The Mystery of the Sea

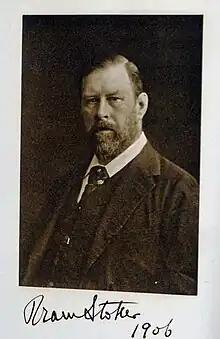
Bram Stoker

Bram Stoker was born on 8 November 1847, in Dublin, Ireland. He was brought up in a Protestant middle-class household, and was a sickly child. However, Stoker eventually grew out of his illnesses and attended Trinity College, where he studied science and mathematics. Stoker became a civil service clerk in Dublin for a short time, but was always interested in literature. He wrote short fiction and edited an Irish newspaper, publishing his first story, "The Crystal Cup", in 1872. He also submitted work to a magazine called the "Shamrock", based in Dublin. In 1876, while volunteering as a drama critic for the "Dublin Evening Mail", met actor Henry Irving. In 1878, Stoker moved to London to serve as manager for Irving's Lyceum Theatre. Stoker was an adept administrator and introduced a number of new practices into the theatre, including numbering seats and advertising a season or selling tickets for shows in advance. Stoker was quite busy while he worked for Irving, and much of his writing had to be done on holidays and in his spare time.